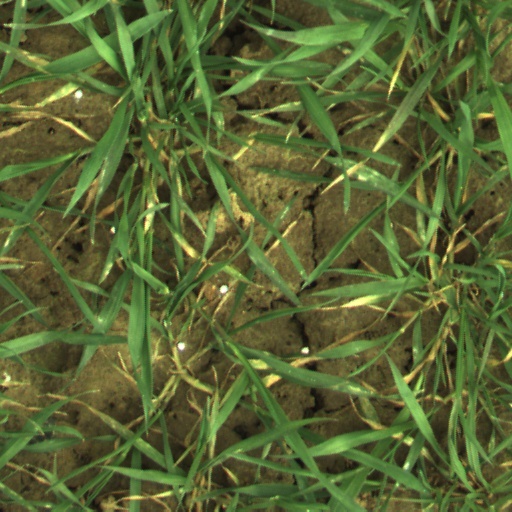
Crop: wheat